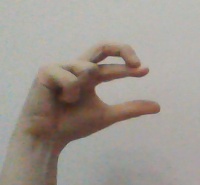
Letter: thal